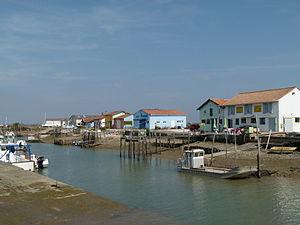
Le site du port ostréicole de La Cayenne à Marennes (Charente-Maritime).
Marennes est une ancienne commune du Sud-Ouest de la France, située dans le département de la Charente-Maritime en région Nouvelle-Aquitaine. Ses habitants sont appelés les Marennais et les Marennaises. Le 1ᵉʳ janvier 2019, elle fusionne avec Hiers-Brouage pour former la commune nouvelle de Marennes-Hiers-Brouage.